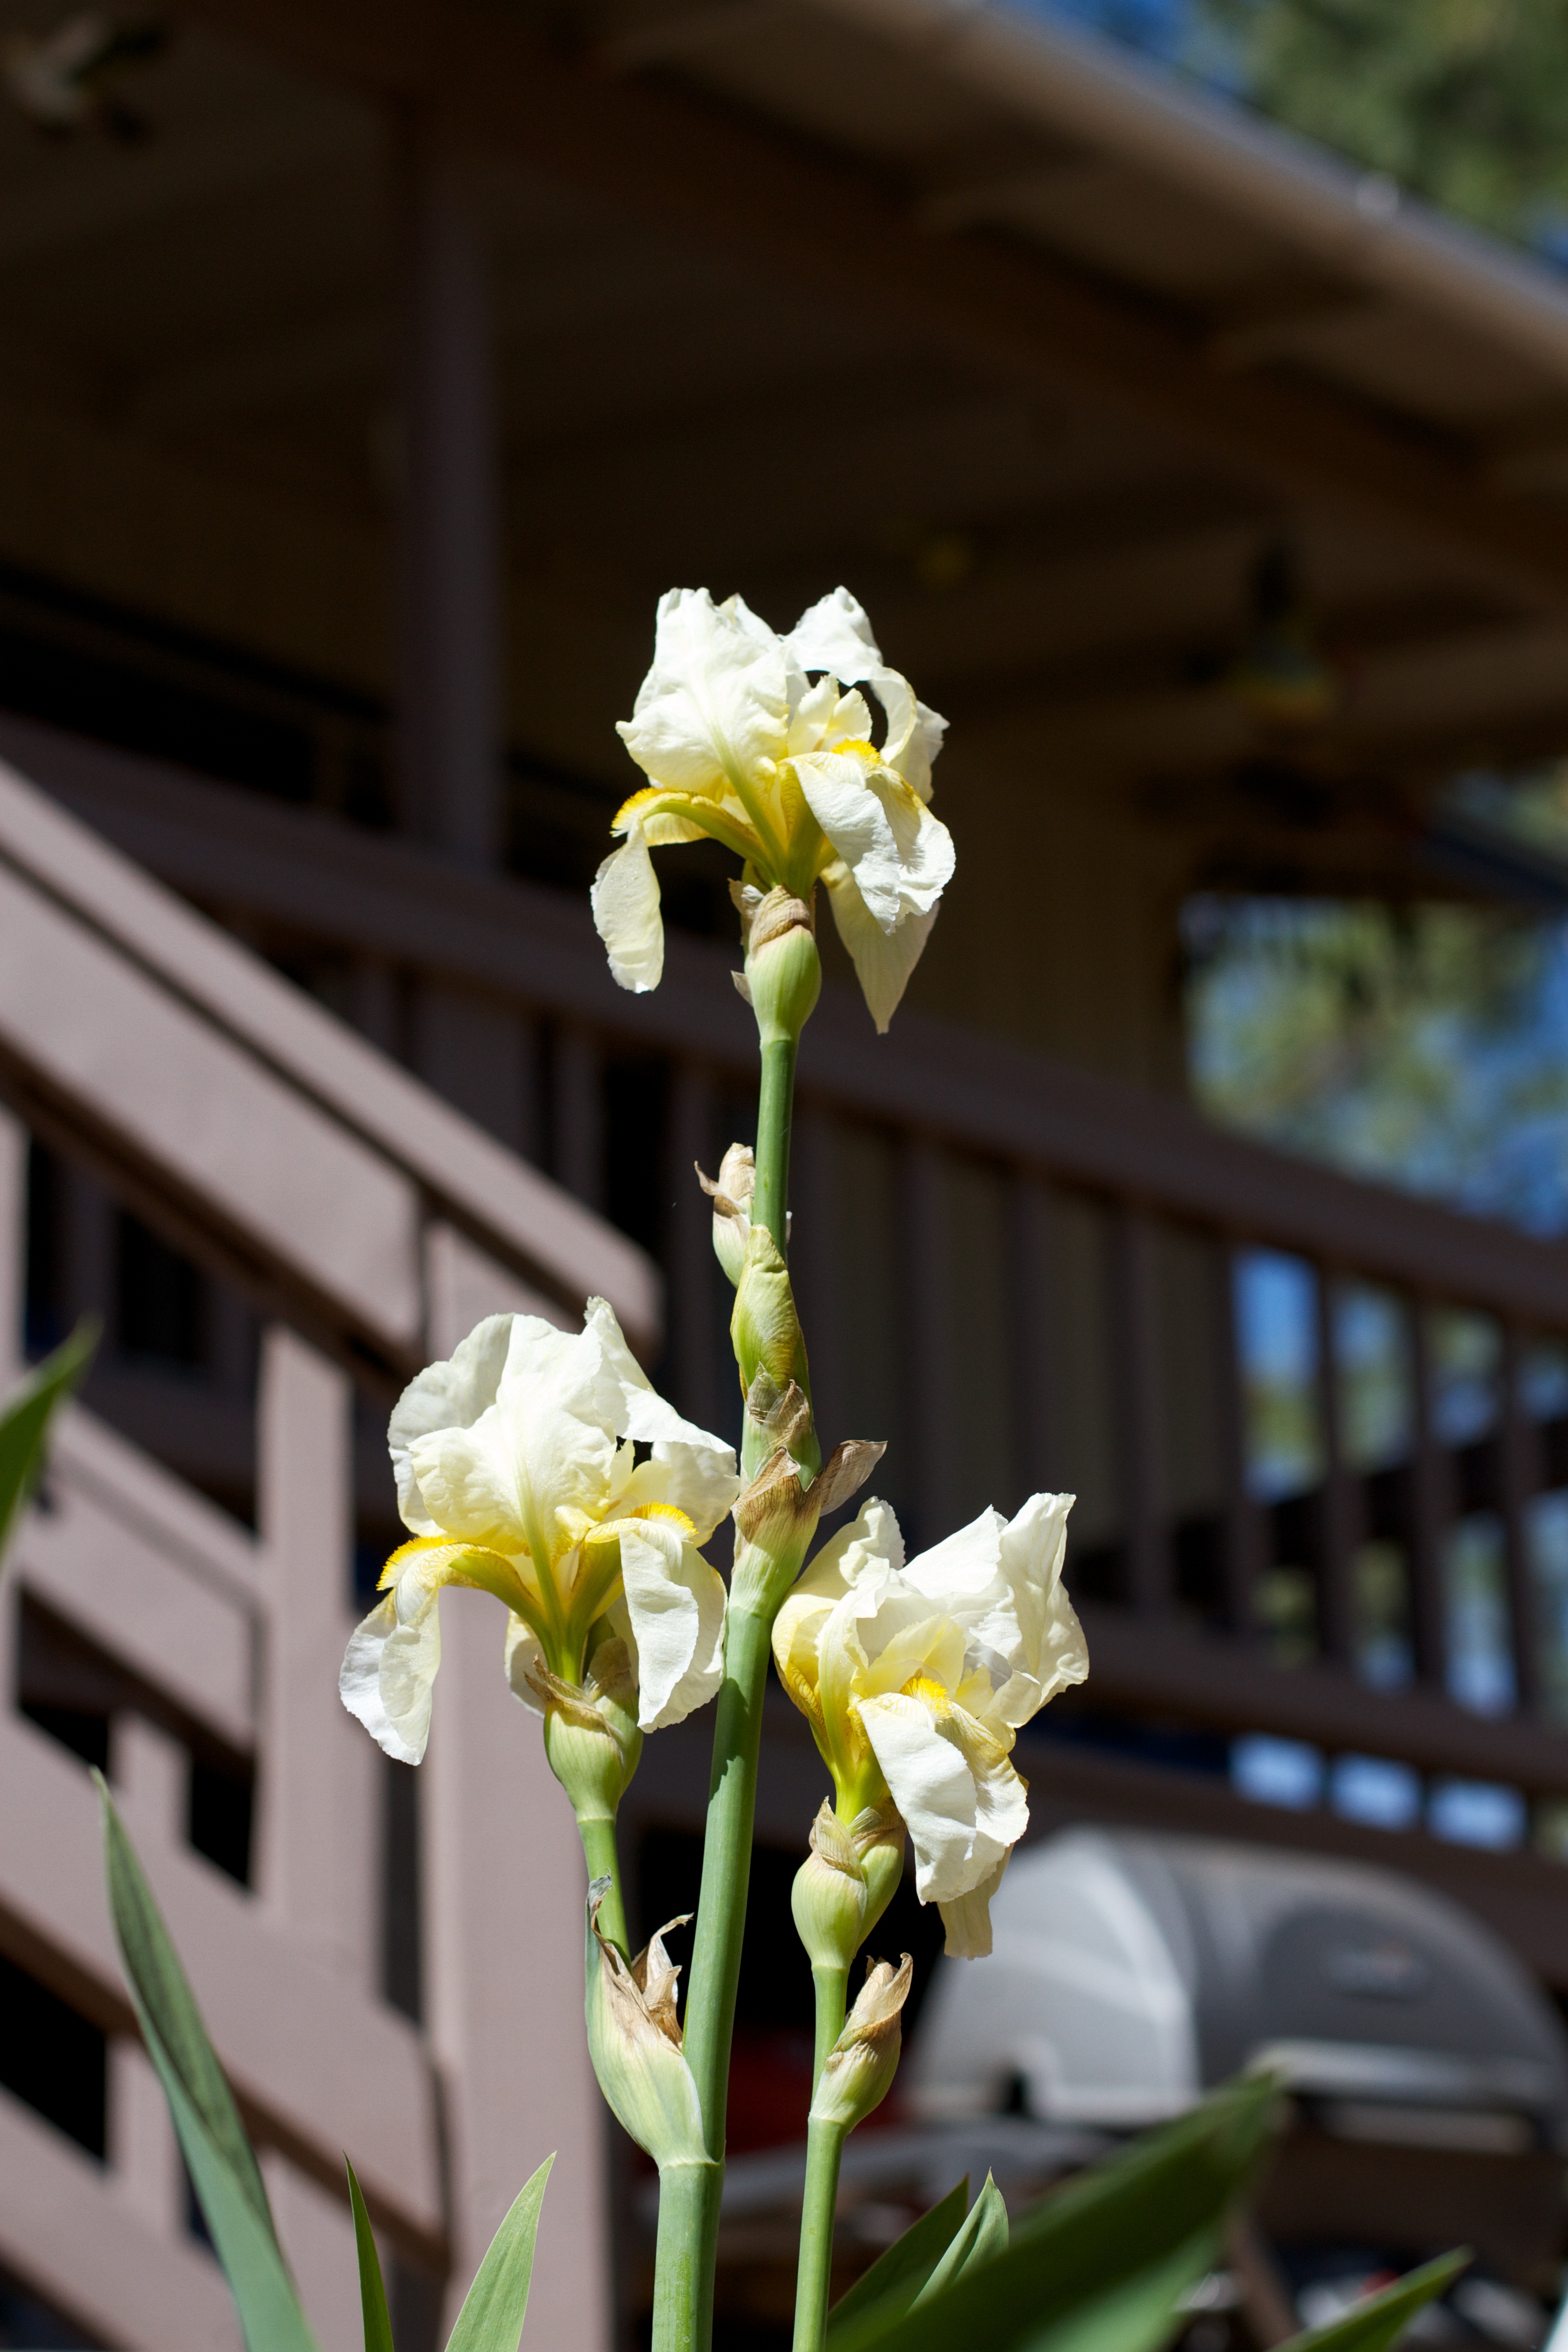
blossom, plant, flower, spring, green, botany, yellow, flora, orchid, iris, floristry, macro photography, flowering plant, flower bouquet, floral design, dendrobium, plant stem, land plant, flower arranging